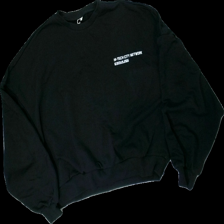
View: front
Type: Sweater
Category: Ladies
Brand: Nly Trend
Colors: Black
Material: 84% cotton, 16% polytester
Cut: Regular, C-collar
Size: S
Season: All
Smell: Minor
Price range: <50
Recommended usage: Reuse
Comment: detergent smell